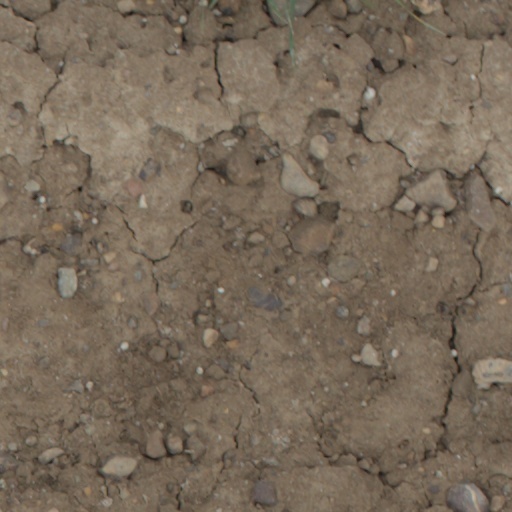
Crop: wheat